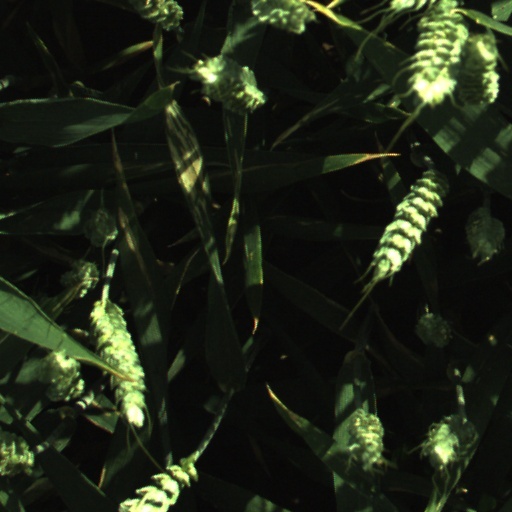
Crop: wheat